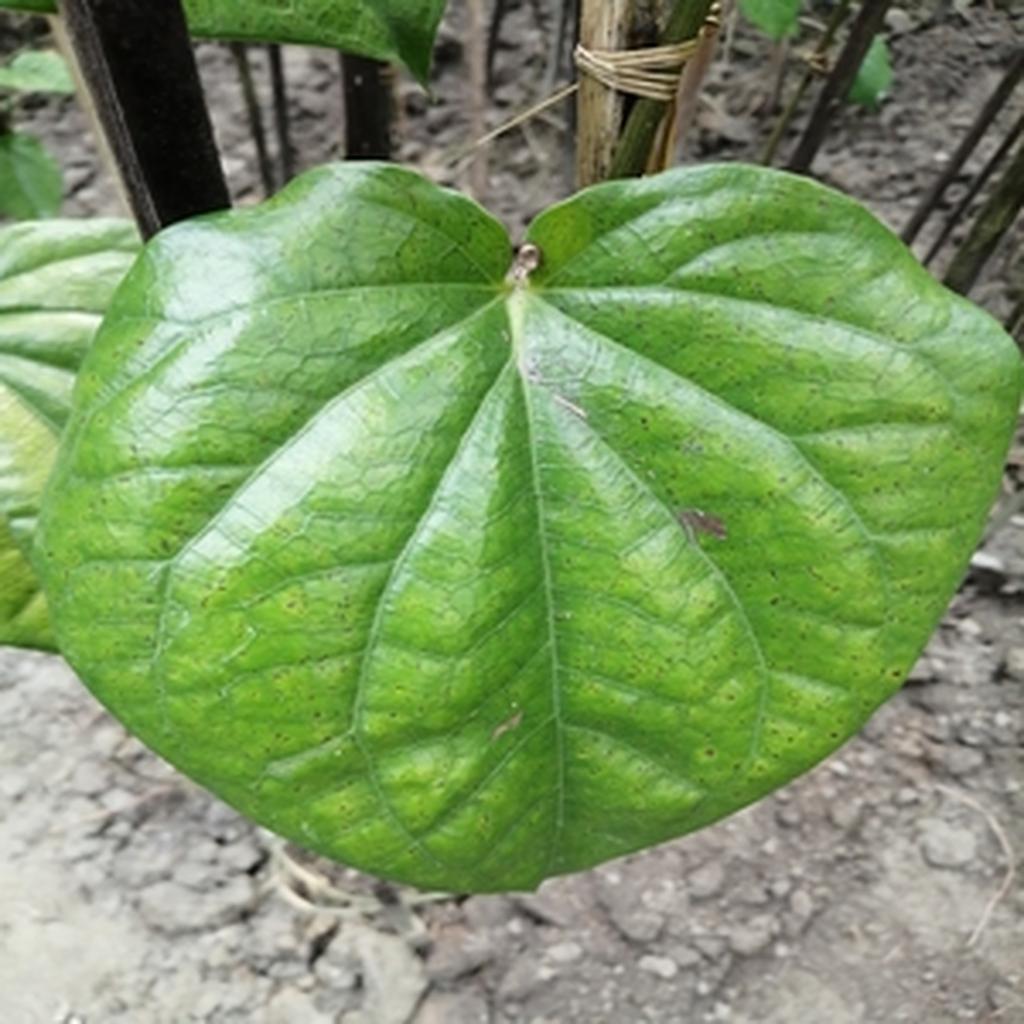
Label: Leaf_Spot